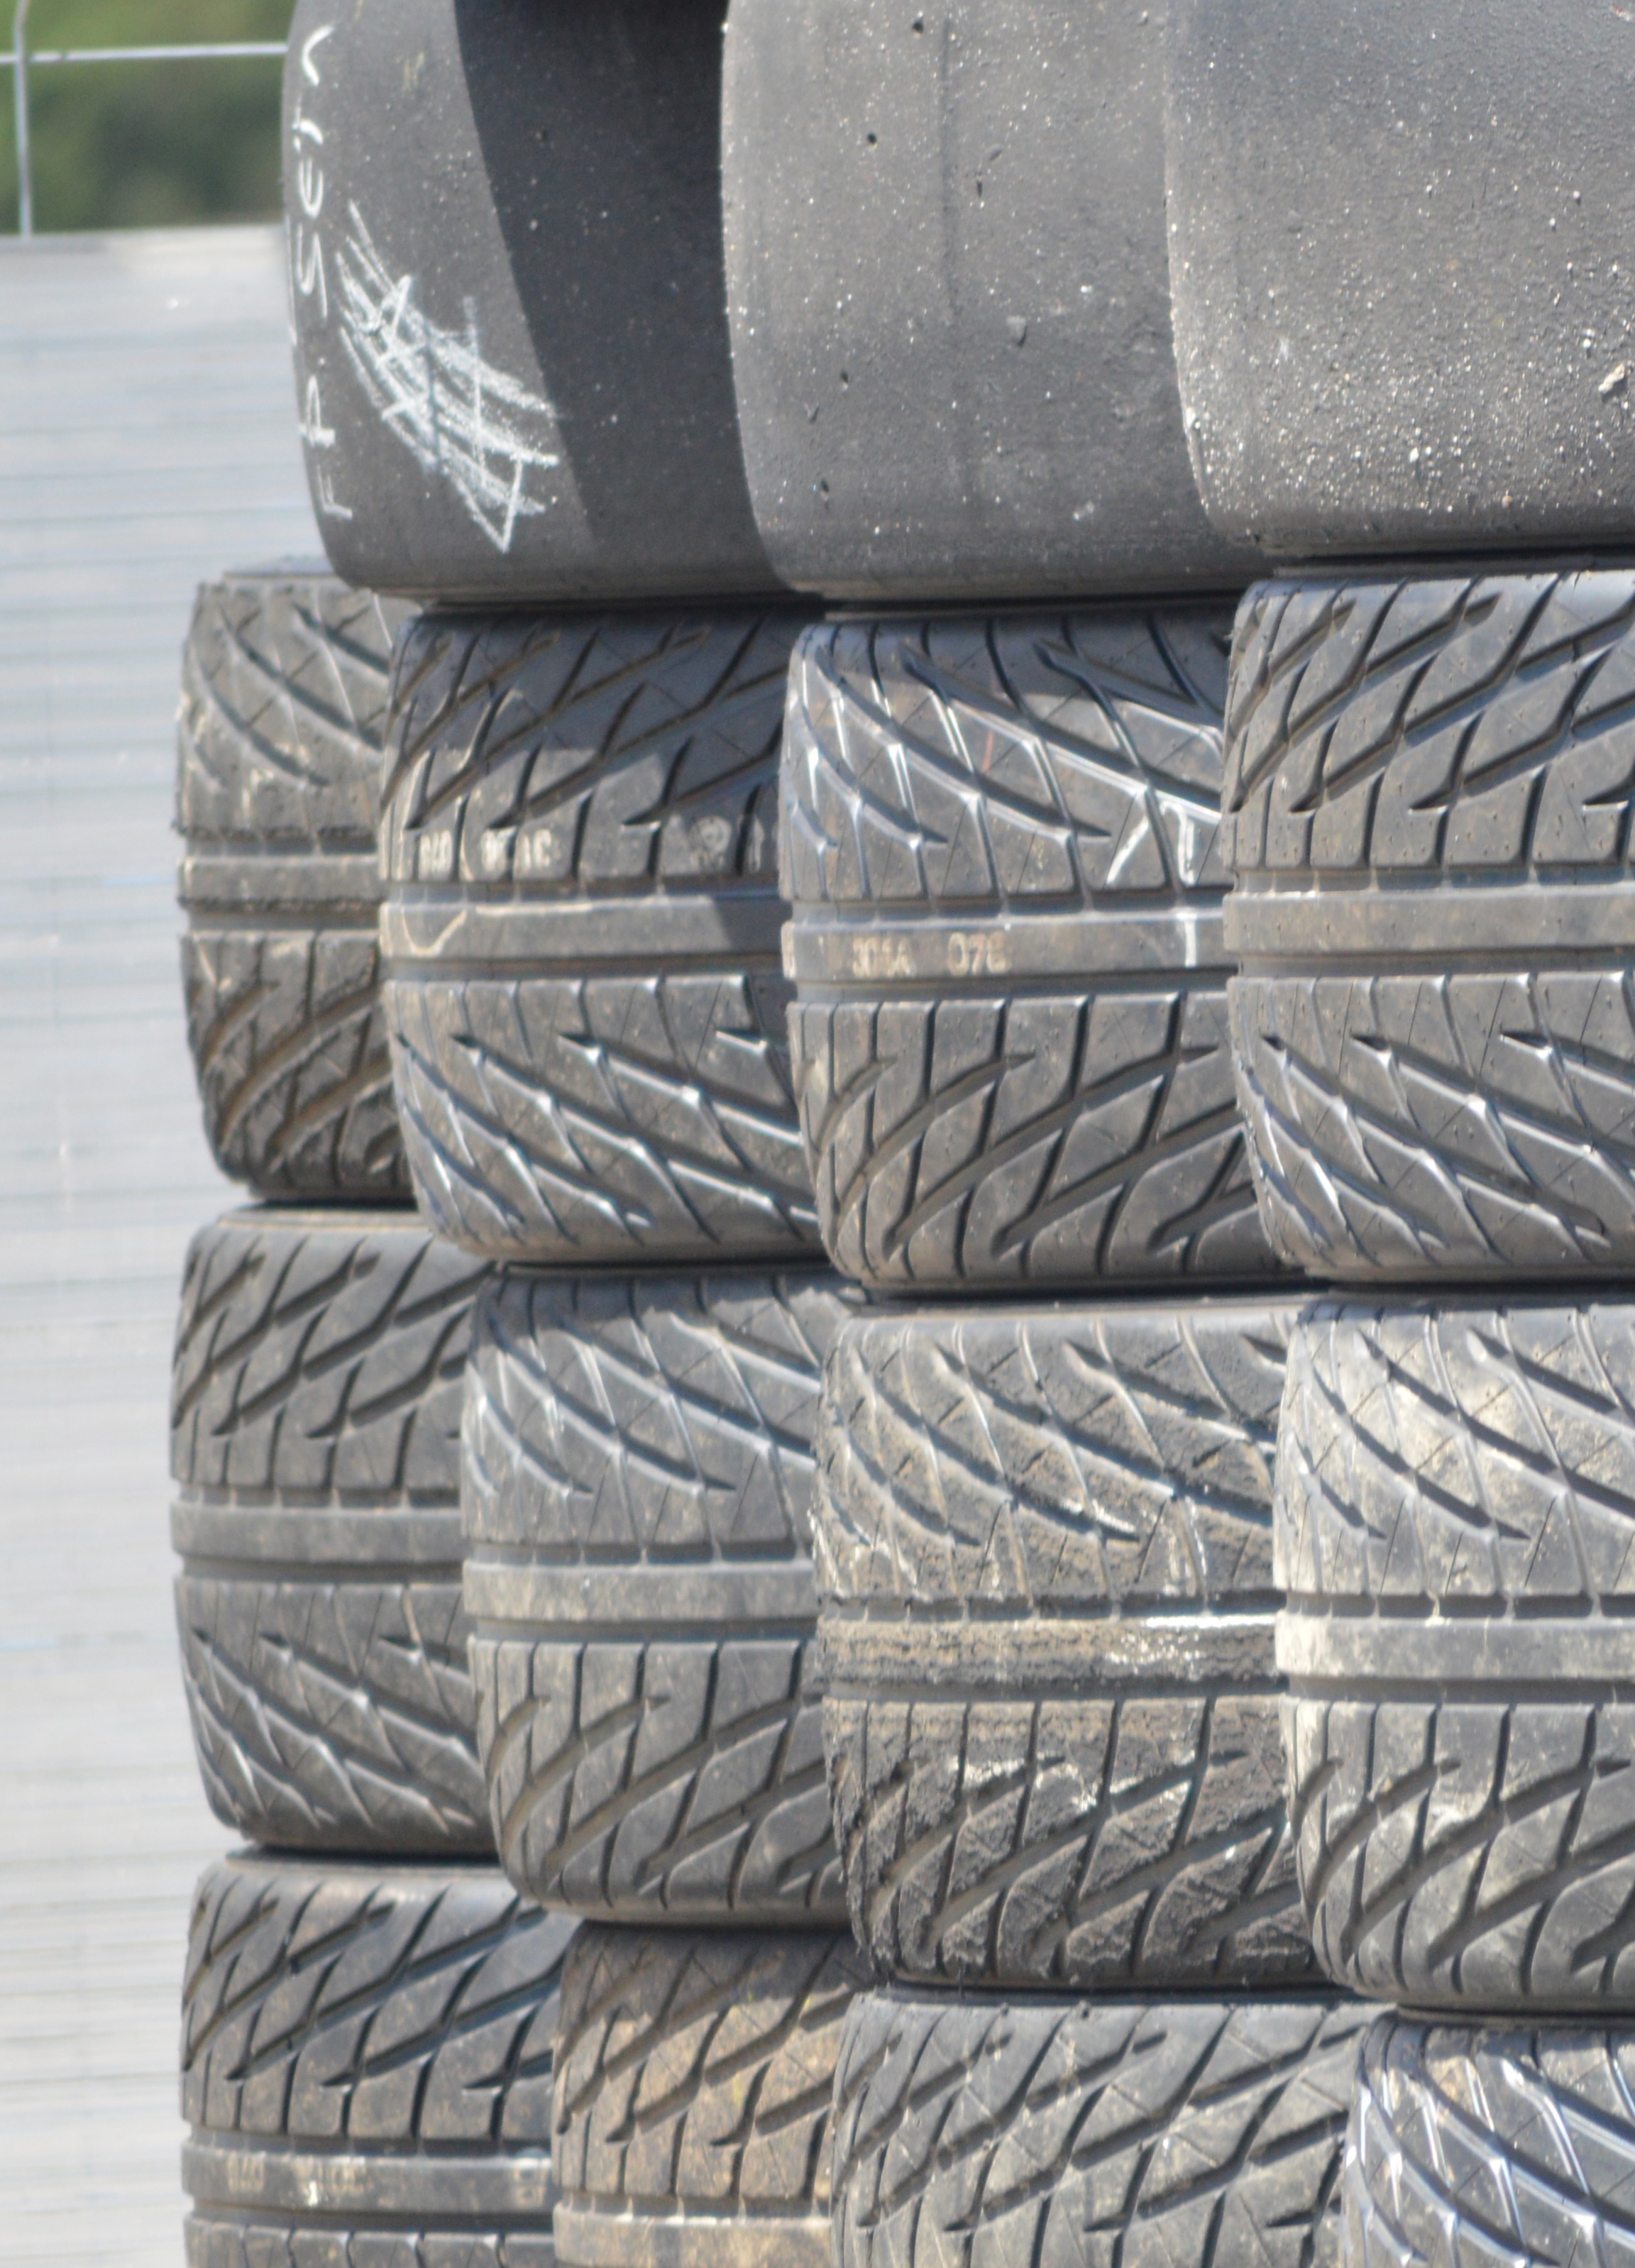
wheel, material, tire, bumper, tread, flooring, auto part, automotive exterior, automotive tire, synthetic rubber, natural rubber